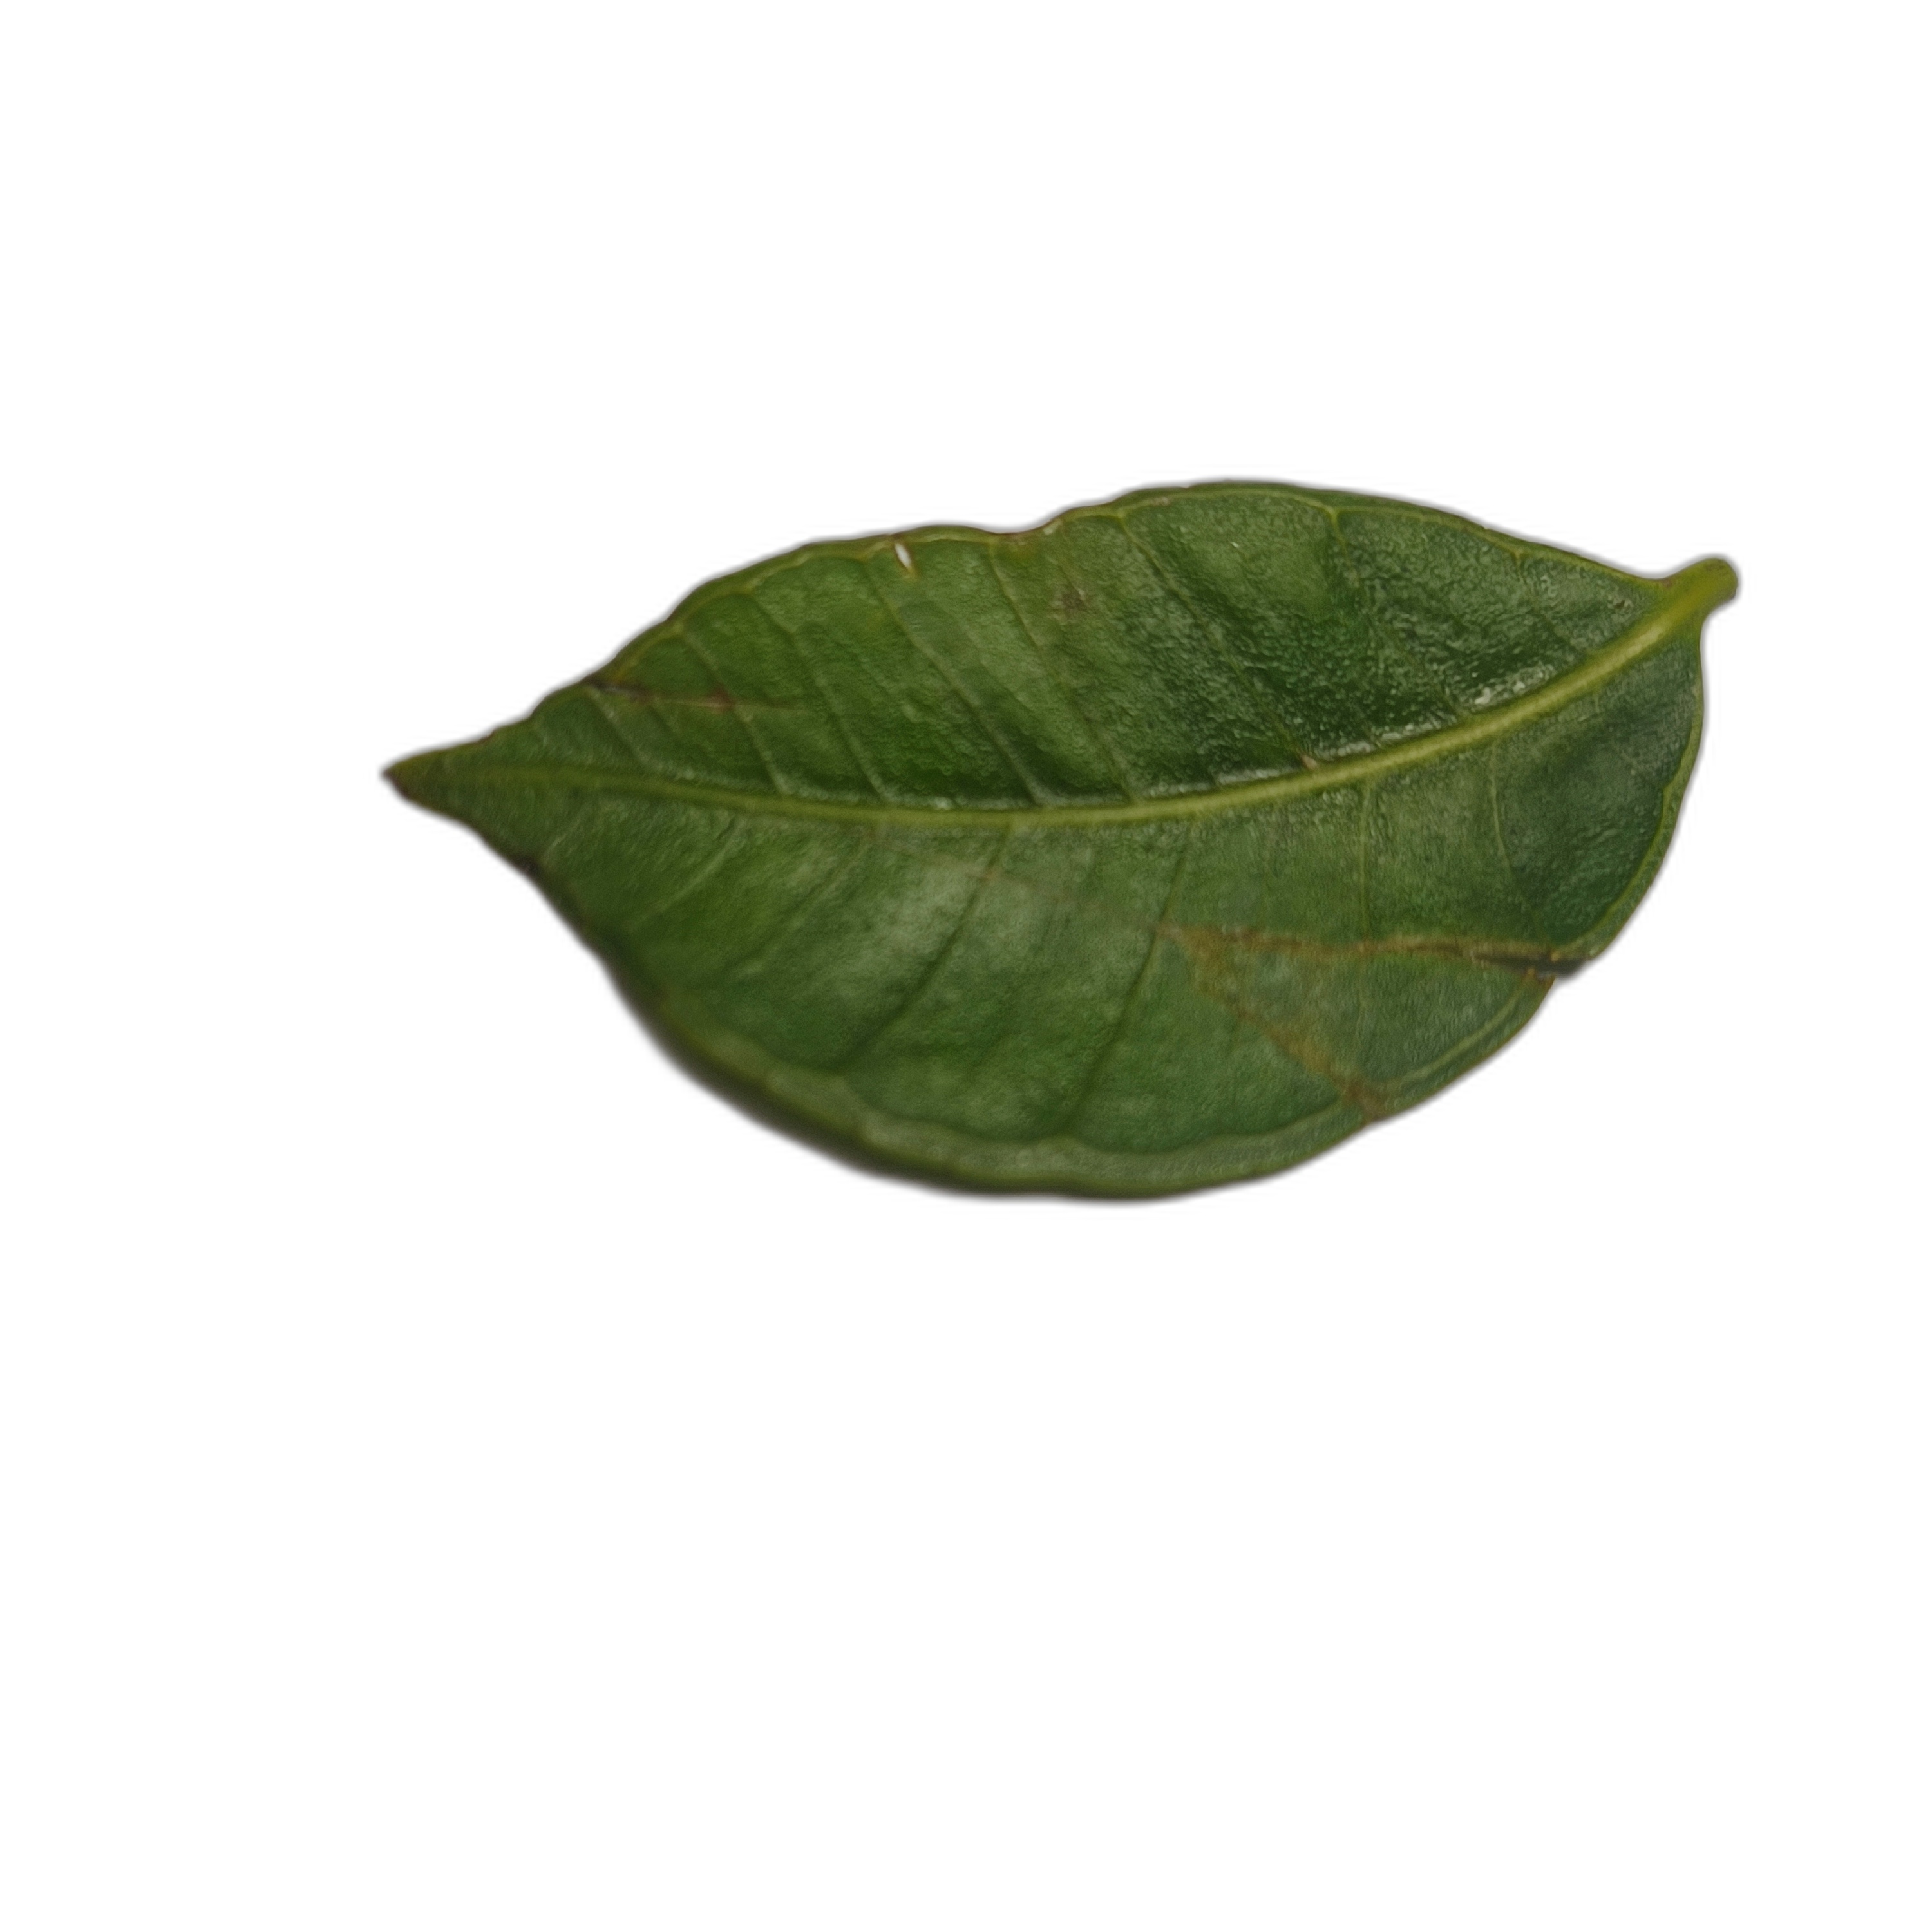
Label: healthy